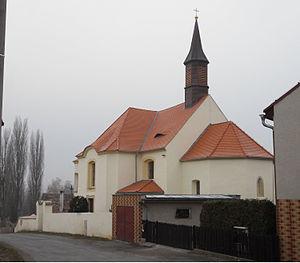
Nezdice est une commune du district de Plzeň-Sud, dans la région de Plzeň, en République tchèque. Sa population s'élevait à 217 habitants en 2018.